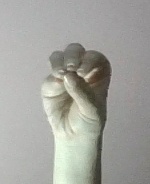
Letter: ha